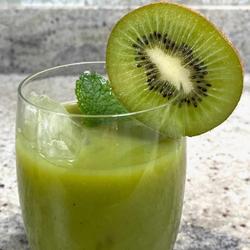
Label: Kiwi